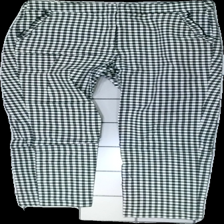
View: front
Type: Trousers
Category: Ladies
Brand: Zara
Colors: Black, White
Material: 100% cotton
Pattern: Checkered print
Cut: Regular
Size: S
Season: All
Price range: 50-100
Recommended usage: Reuse